54th Grand Bell Awards

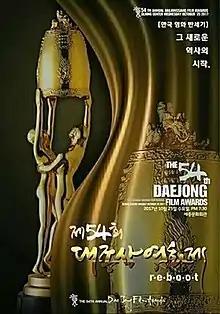
Official poster

The 54th Grand Bell Awards, also known as Daejong Film Awards, are determined and presented annually by The Motion Pictures Association of Korea for excellence in film in South Korea. The Grand Bell Awards were first presented in 1962 and have gained prestige as the Korean equivalent of the American Academy Awards.